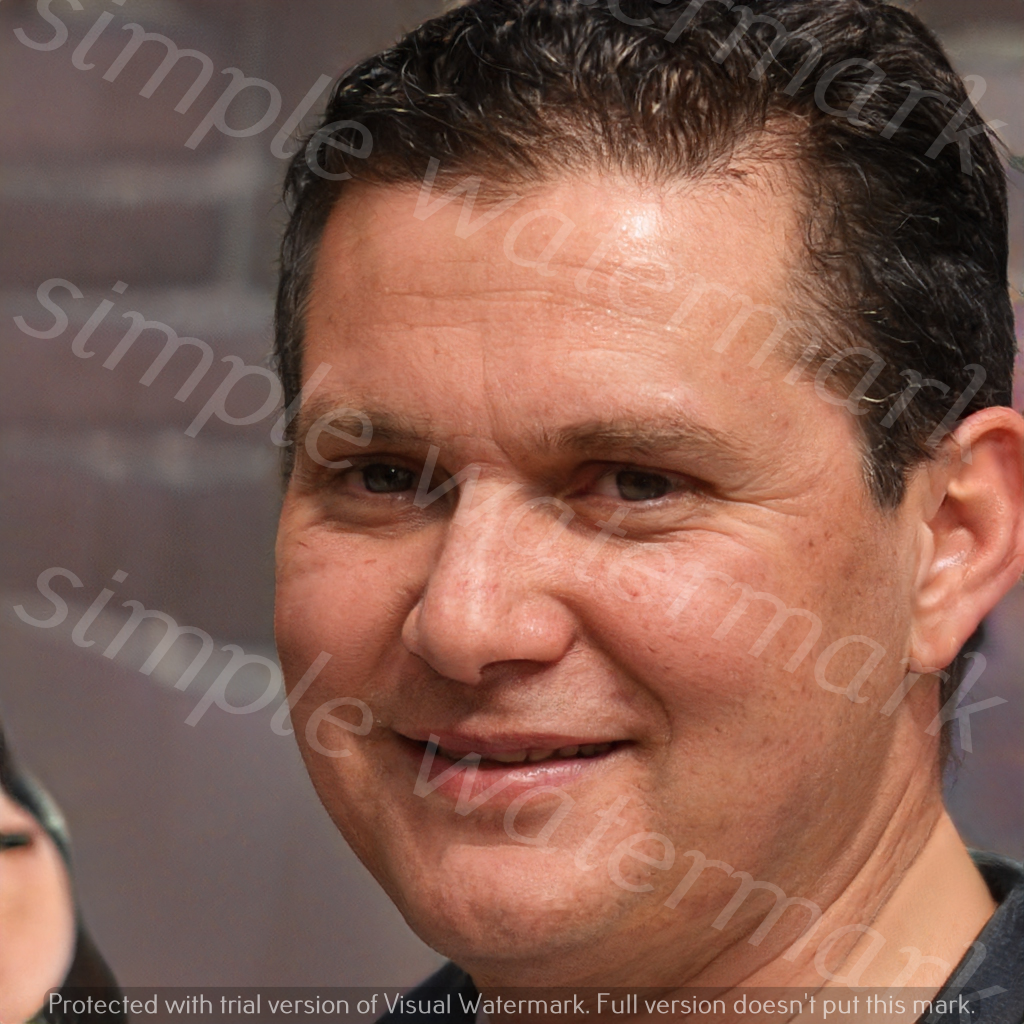
Label: Watermark